List of films considered the worst

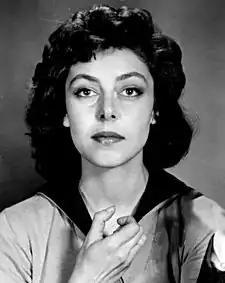
"Ishtar" director Elaine May defended her 1987 box office flop, stating, "If all of the people who hate "Ishtar" had seen it, I would be a rich woman today."

"Mommie Dearest", directed by Frank Perry, was based on the memoir of the same name by Christina Crawford, about her upbringing by Joan Crawford. It was the first film to sweep the Golden Raspberry Awards nominations, winning a total of five Razzies out of the nine nominations, including "Worst Picture" and Worst Actress (Faye Dunaway, shared with Bo Derek). The same organization also named it "Worst Picture of the Decade" in 1989/90, and was nominated for "Worst Drama of Our First 25 Years" in 2004/05. The film is part of the "100 most awful" in "The Official Razzie Movie Guide" and Michael Sauter's "The Worst Movies of All Time". It earned, as film critic and TV host Richard Crouse put it, "some of the nastiest reviews ever". Eric Henderson of CBS Minneapolis named it at the top of his "Best 'Worst Movies Ever list. Roger Ebert wrote of this film, "I can't imagine who would want to subject themselves to this movie. 'Mommie Dearest' is a painful experience that drones on endlessly, as Joan Crawford's relationship with her daughter, Christina, disintegrates from cruelty through jealousy into pathos." Of the performance of Faye Dunaway, "Variety" said "Dunaway does not chew scenery. Dunaway starts neatly at each corner of the set in every scene and swallows it whole, co-stars and all." "Vanity Fair" and Rotten Tomatoes subsequently included "Mommie Dearest" on their worst film lists.